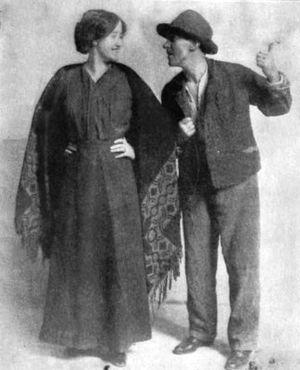
Sara Allgood est une actrice d'origine irlandaise, naturalisée américaine en 1945, née à Dublin le 31 octobre 1879, morte d'une crise cardiaque à Woodland Hills le 13 septembre 1950.
Le Baladin du monde occidental est une pièce en trois actes du dramaturge irlandais J. M. Synge. Considérée généralement comme le chef-d'œuvre de Synge, elle fut représentée pour la première fois le 26 janvier 1907 au théâtre de l'Abbaye à Dublin.
J. M. Kerrigan est un acteur et réalisateur irlandais, né Joseph Michael Kerrigan à Dublin le 16 décembre 1884, mort à Hollywood le 29 avril 1964.